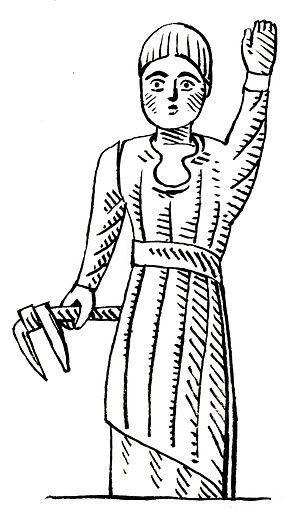
La chapelle Saint-Sauveur d'Iraty à Mendive, dans le Pays basque nord et le département français des Pyrénées-Atlantiques, se trouve dans la partie la plus montagneuse de la commune. C'était une étape sur le Chemins de Compostelle, et un important pèlerinage y avait lieu chaque année pour la fête de l'Ascension.
Xaindia, Chaindia, Saindia, ou Saindua, la sainte en basque, est le nom donné à l'héroïne d'une légende traditionnelle du pays de Beyrie et de la forêt d'Iraty.